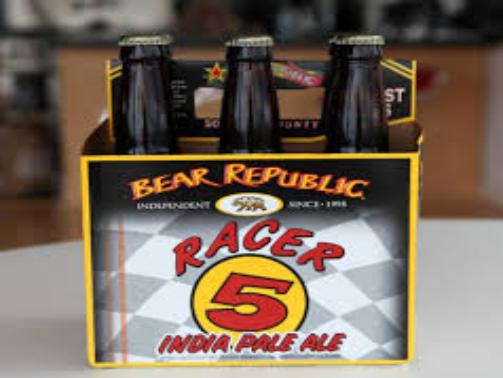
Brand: Bear Republic
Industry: Food